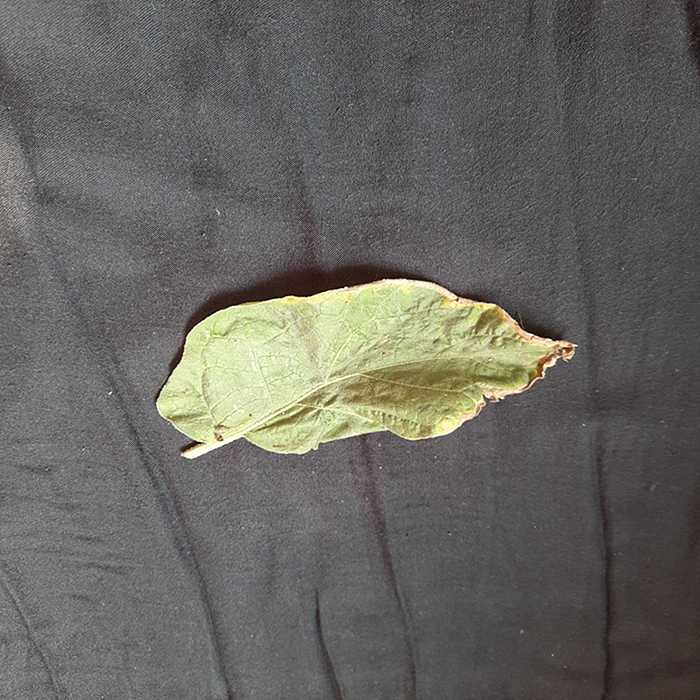
Plant: Eggplant
Label: Eggplant begomovirus